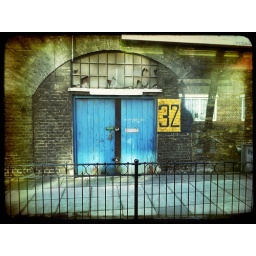
from a bus window - originally posted to guess where london, but quickly got by sarflondondunc